Yasmany Tomás

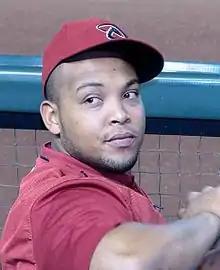
Yasmany Tomas

On November 26, 2014, Tomás agreed to a six-year, $68.5 million contract with the Arizona Diamondbacks. The deal became official on December 8.